Amasa Tracy

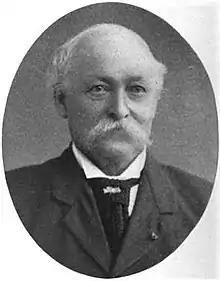
From the January 1908 edition of "The Vermonter" magazine

Amasa Sawyer Tracy (March16, 1829February26, 1908) was a Union Army officer. He was a recipient of the Medal of Honor for gallantry.